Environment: real
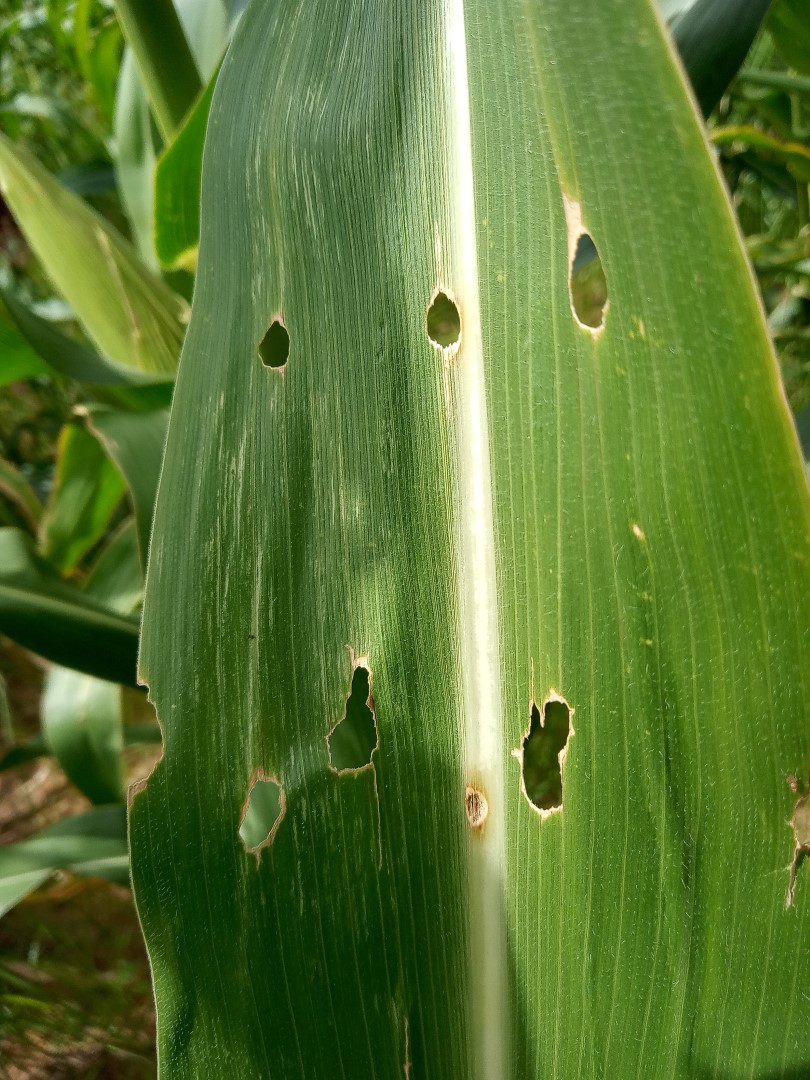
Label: fall_armyworm